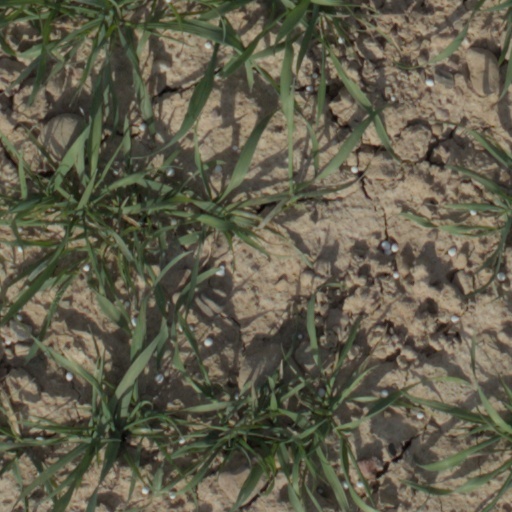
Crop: wheat